Your Name Here (2015 film)

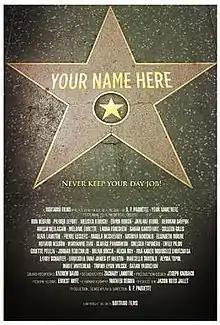

Your Name Here is a 2015 feature-length docufiction from Canada written and directed by B. P. Paquette and featuring dozens of amateur actors. The film examines the art and craft of movie acting, and the desire for movie stardom.